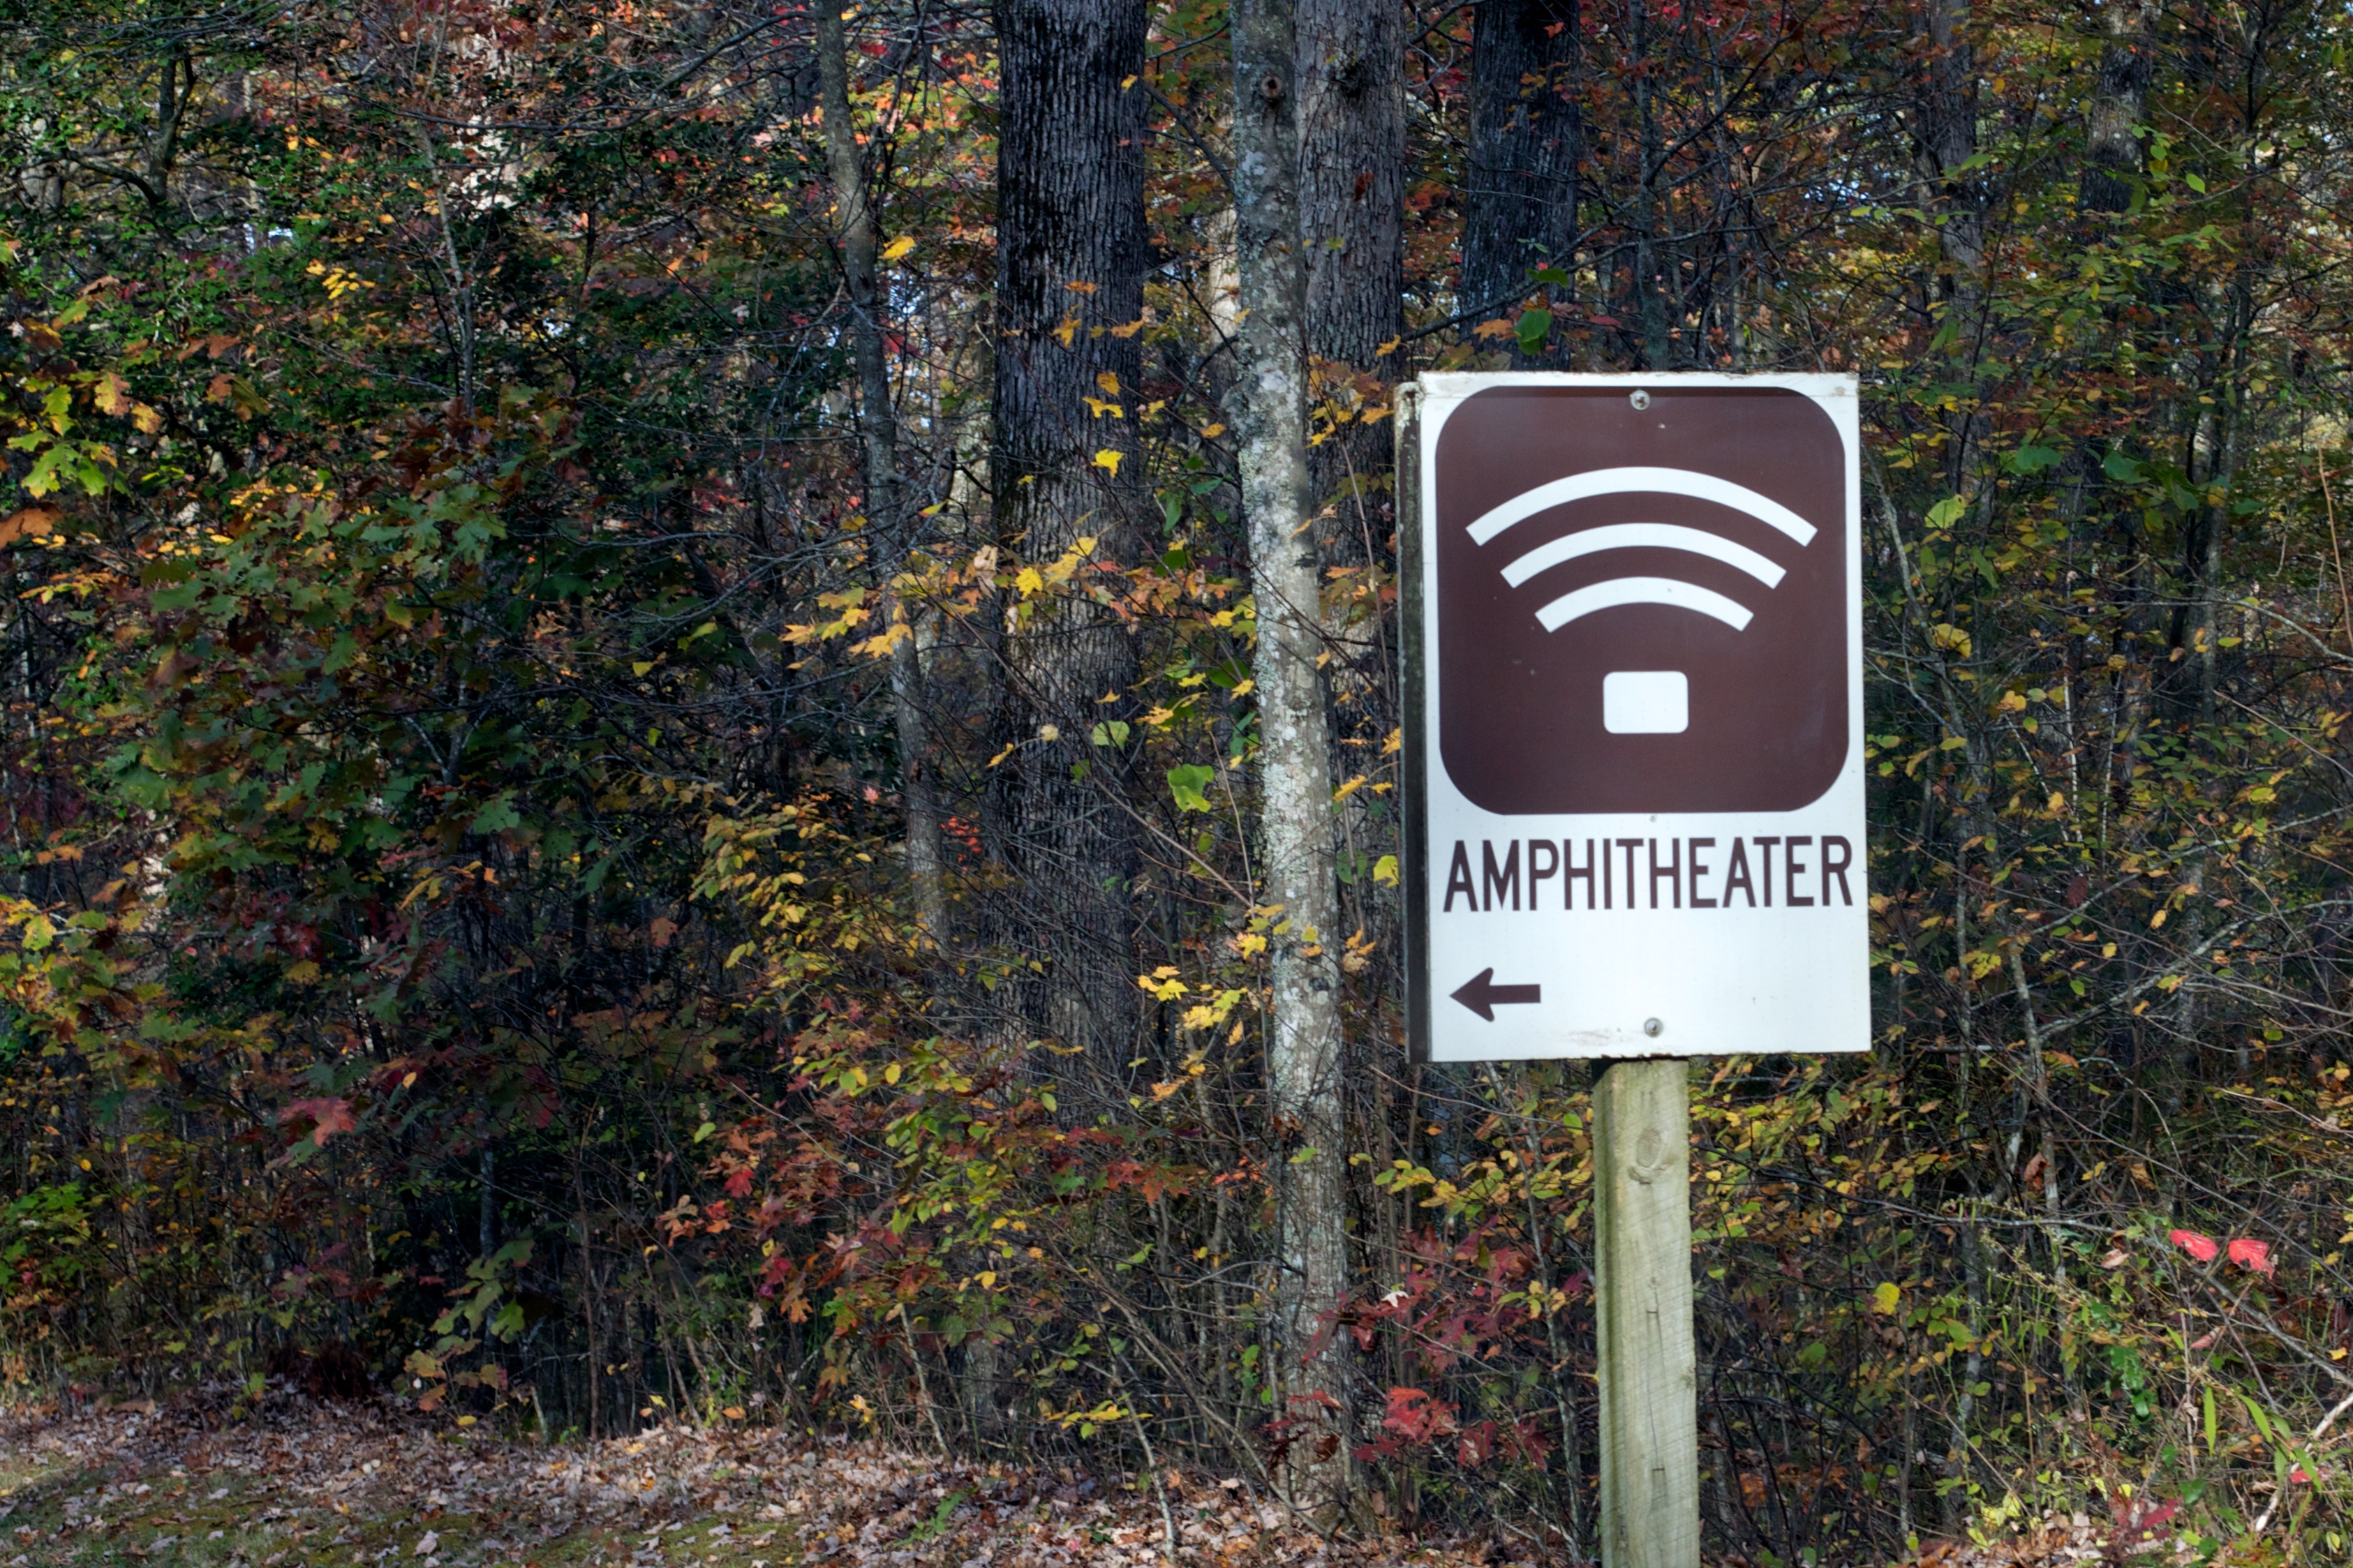
tree, forest, trail, sign, autumn, street sign, signage, odyssey, traffic sign